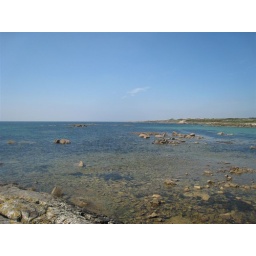
a beach on the coast road, West of Galway in Co. Galway. 5/14/08